Trams in Hobart

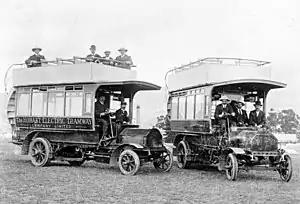
Newly arrived Daimler diesel buses on the Domain

During World War II and in the immediate post-war period pressure from increased private car ownership and diesel-powered buses began to threaten the popularity of trams in Hobart, and both passenger rail and the Hobart tramways were experiencing economic trouble. HMT had commenced trolley bus services in 1935 with the Huon Road route, which followed Macquarie Street up the Cascades route as far as Darcy Street, and then continued to a terminus where the main road to the Huon Valley left the built up area, and began the long climb over the side of Mount Wellington. The success of the trolley buses on this route showed HMT management that the more flexible trolley buses were suitable for use on Hobart's roads. 1942 had seen the Macquarie Street Line to Cascades final replacement of trams with double-decker trolley buses which had a greater passenger capacity. It was another ten years before any further changes to the network took place. By 1950 the public had become increasingly unhappy with the congestion and the state of maintenance on Sandy Bay Road. Hobart City Council decided that in conjunction with the major roadworks required to improve Sandy Bay Road, it would replace the tram lines with trolley buses along that route as well.